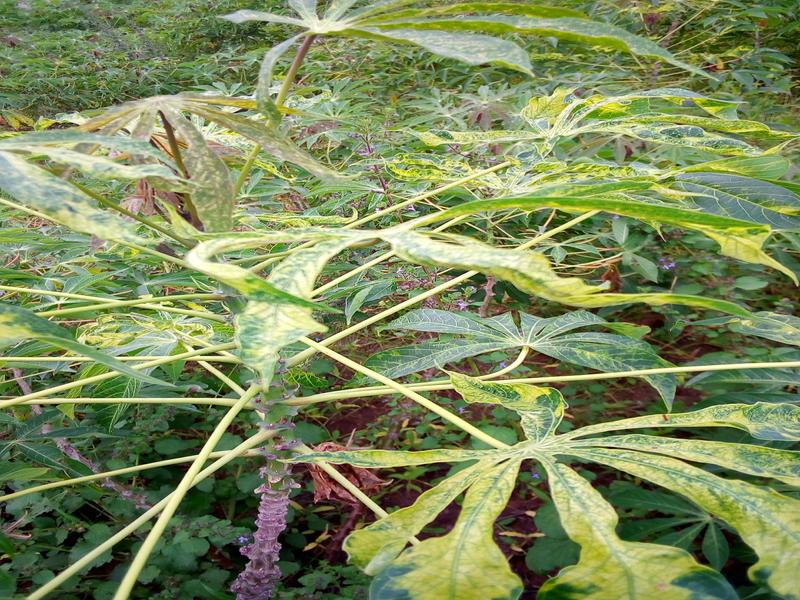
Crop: cassava
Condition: mosaic_disease